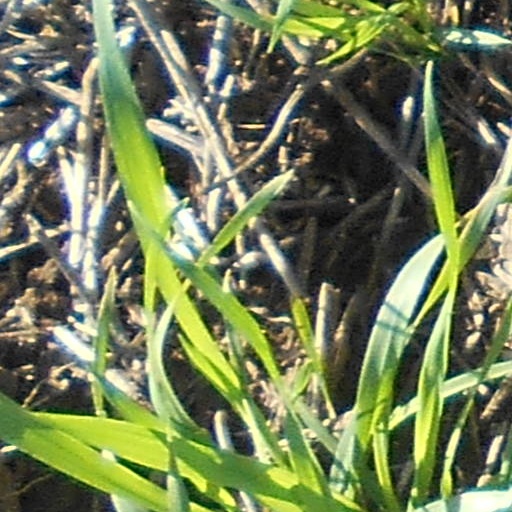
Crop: wheat